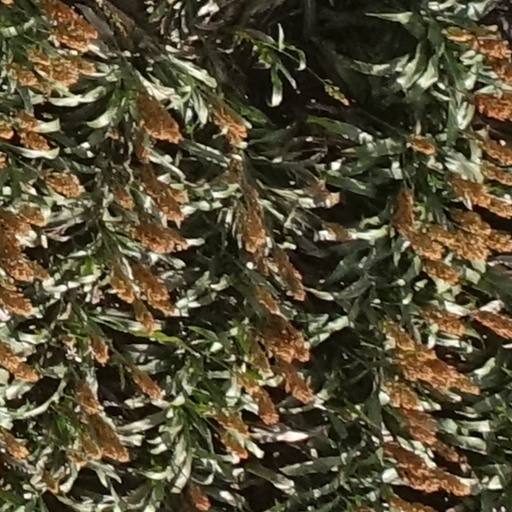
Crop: sorghum